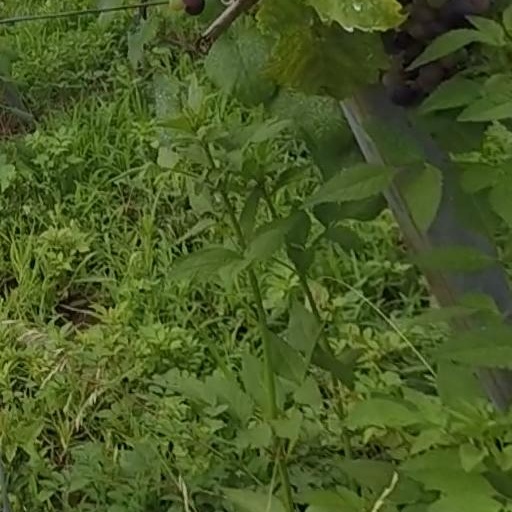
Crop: grape